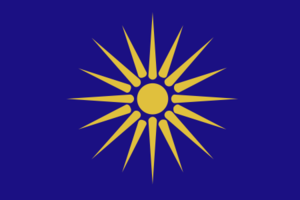
Makedoniens flag (græsk region)
Makedoniens flag. Størrelsesforhold 2:3
Makedoniens flag består af en gul sol ) på et blåt felt.